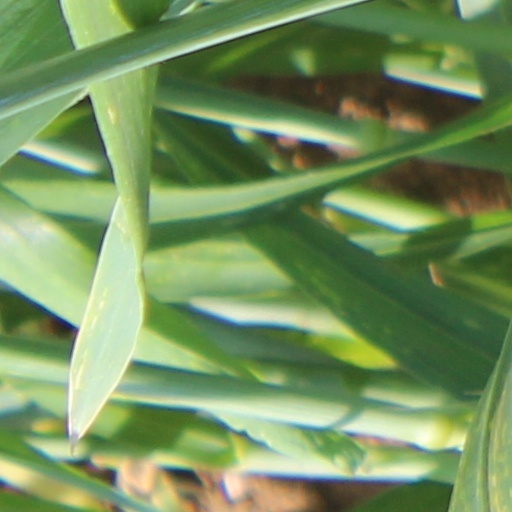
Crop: wheat